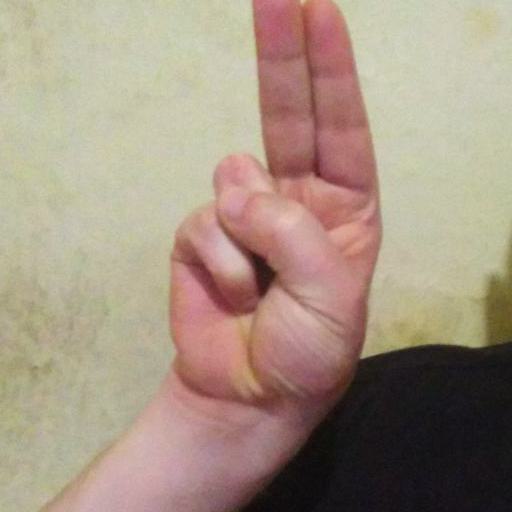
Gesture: two_up